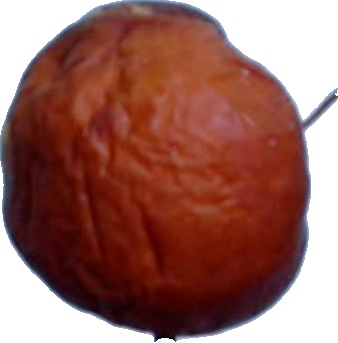
Label: apple_rotten_1